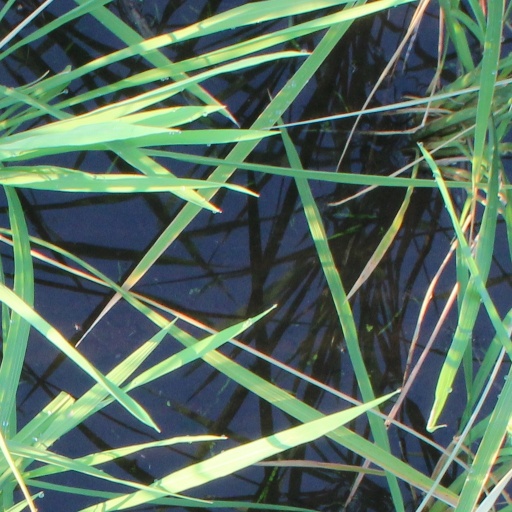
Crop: rice